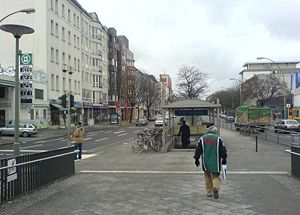
Wedding
Wedding U-Bahnhof i Müllerstraße.
Wedding er et område i bydelen Mitte i Berlin, Tyskland. Tidligere udgjorde Wedding sin egen bydel, der også omfattede området Gesundbrunnen, men blev i 2001 lagt sammen med Tiergarten og Mitte. 1945-1990 tilhørte Wedding sammen med nabobydelen Reinickendorf den franske sektor i Vestberlin.